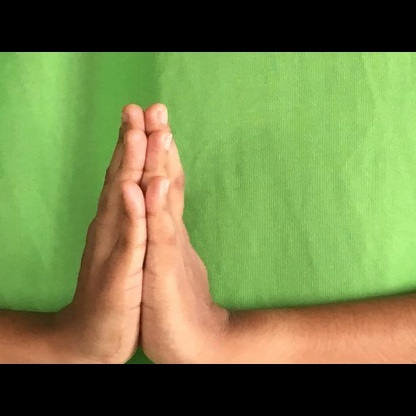
Mudra: Anjali